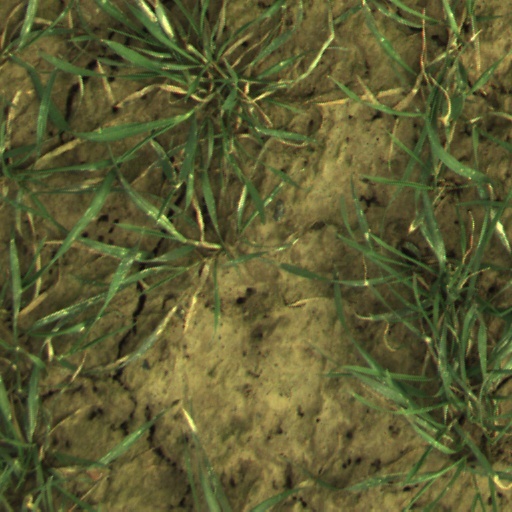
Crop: wheat